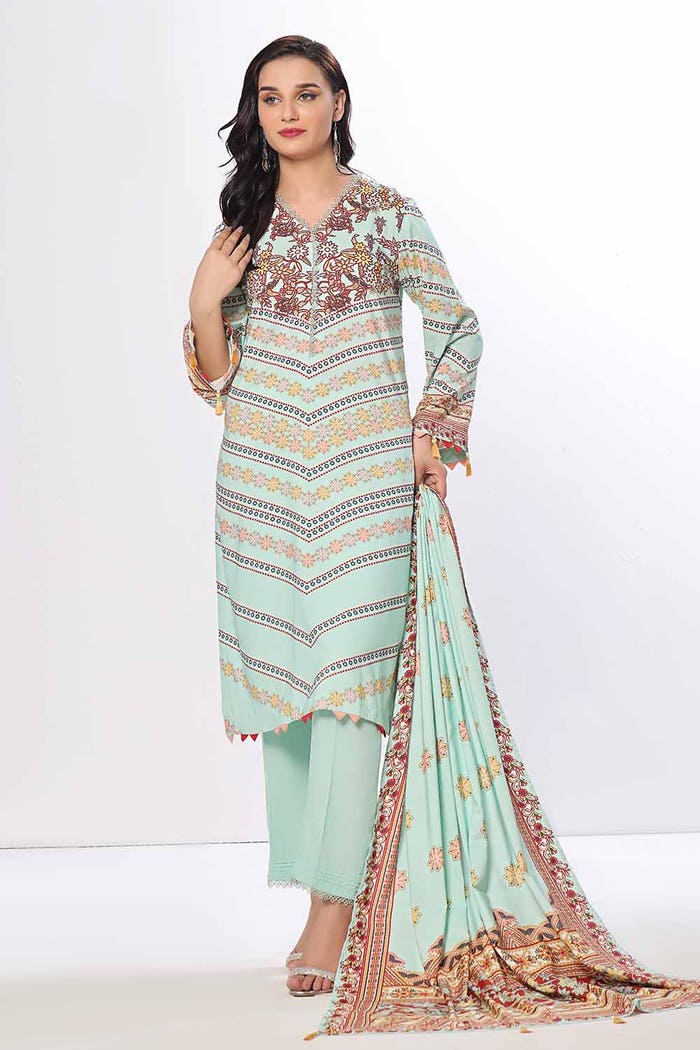
mint multi embroidered salwar suit